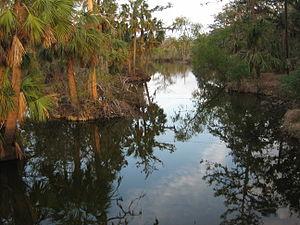
En Louisiane, un bayou est une étendue d'eau formée par les anciens bras et méandres du Mississippi. Les bayous s'étendent sur tout le sud de l'État louisianais, formant un réseau navigable de milliers de kilomètres de « boyaux ». Dans les bayous, un courant très lent, non perceptible, va vers la mer à marée basse et vers l'amont à marée haute.
Les Aventures de Bernard et Bianca est le 29ᵉ long-métrage d'animation et le 23ᵉ « Classique d'animation » des studios Disney. Sorti en 1977, il est adapté des livres de Margery Sharp, The Rescuers et Miss Bianca, parus en 1959 et 1962.